Shashthi

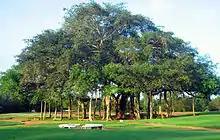
The banyan tree is considered sacred to Shashthi, and in worship the tree often represents this goddess.

In Bengal and South India, Shashthi is worshipped on the sixth day after childbirth and on Aranya-Shashthi (also called Jamai-Shashthi), the sixth day of the bright fortnight of the Hindu month of Jyeshtha. Her worship can be performed in the house, where she is symbolised as an earthenware pitcher; she may also be worshipped outdoors in a natural, open space consecrated to her, termed a shashthitala. In honour of Shashthi, women tie a stone in a small rag to the branch of a tree in the shasthitala: a mother does this to ask for long life for her child, while a barren woman does so to entreat the goddess to aid her in conceiving. The vrata (ritual) performed on the day of Jamai-Shashthi is also prescribed to be performed by pregnant women at least once on any Monday, Tuesday, Friday or Saturday in the month of Jyestha. Dough images of Shashthi and her black cat are prepared and worshipped, along with a water pitcher with a banyan tree branch near it. Betel nuts and leaves, fruits, sweets and kheer are offered to her in units of six. In North India, Shashthi is worshipped in the form of the banyan tree, which is sacred to her.